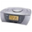
Label: clock